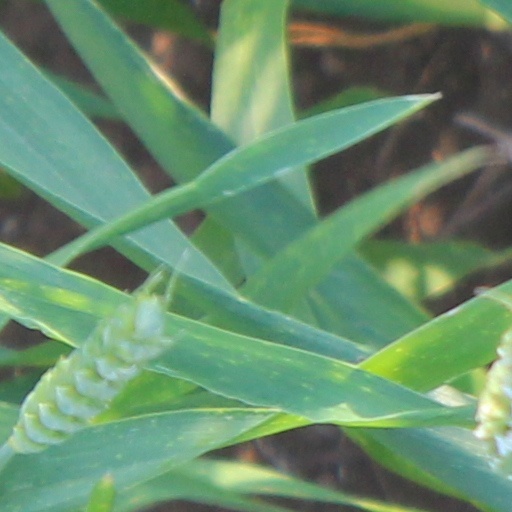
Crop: wheat